Woe from Wit

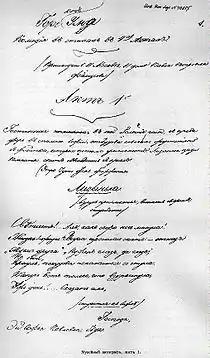
Title page of Griboyedov's manuscript

Woe from Wit (also translated as "The Woes of Wit", "Wit Works Woe", Wit's End, and so forth) is Alexander Griboyedov's comedy in verse, satirizing the society of post-Napoleonic Moscow, or, as a high official in the play styled it, "a pasquinade on Moscow."